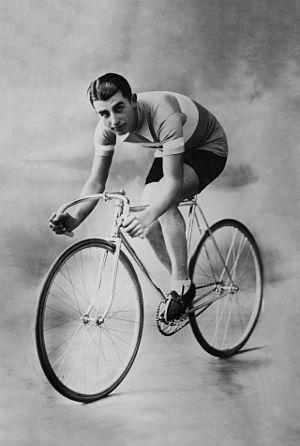
Coureur cycliste italien, recordman du monde de l'heure en 1935
Giuseppe Olmo est un coureur cycliste italien, recordman du monde de l'heure en 1935 avec 45,090 kilomètres et dont la carrière se déroule dans les années 1930. Il arrête sa carrière le 20 mars 1942.